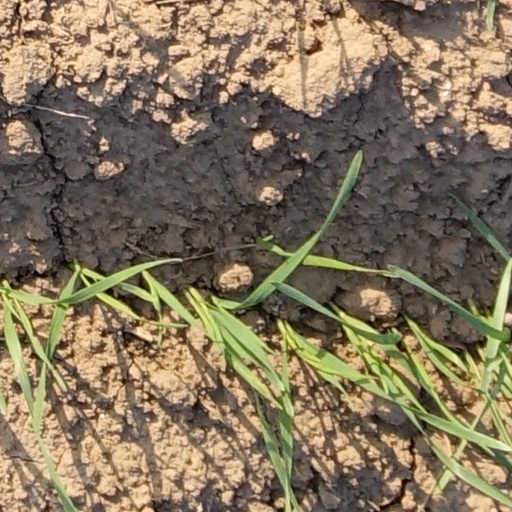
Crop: wheat